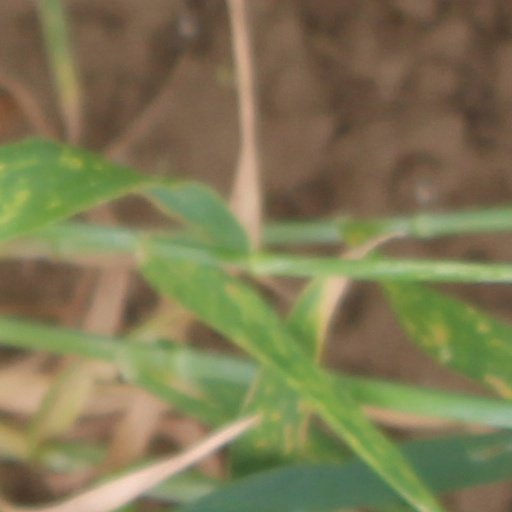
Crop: wheat